Henry Vane, 1st Earl of Darlington

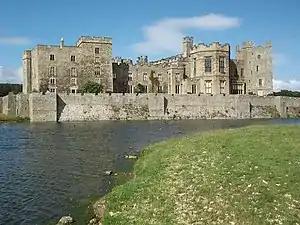
The south front of Raby Castle

Vane contested County Durham as a Whig on his family's interest at the 1722 British general election, but was unsuccessful. He was brought in by the ministry as Member of Parliament for Launceston at a by-election on 31 May 1726. At the 1727 British general election he planned to stand for county Durham, but stood down to avoid splitting the Whig vote, and the ministry found him another seat at St Mawes where he was returned as MP unopposed. He went into opposition, and attached himself to his wife's first cousin William Pulteney. He never spoke in the House, which was said to be because of 'a monstrous tongue which lolled out of his mouth'. He was returned again in a contest for St Mawes at the 1734 British general election, on the Boscawen interest, and, at the 1741 British general election, was returned unopposed as MP for Ripon on the Aislabie interest.